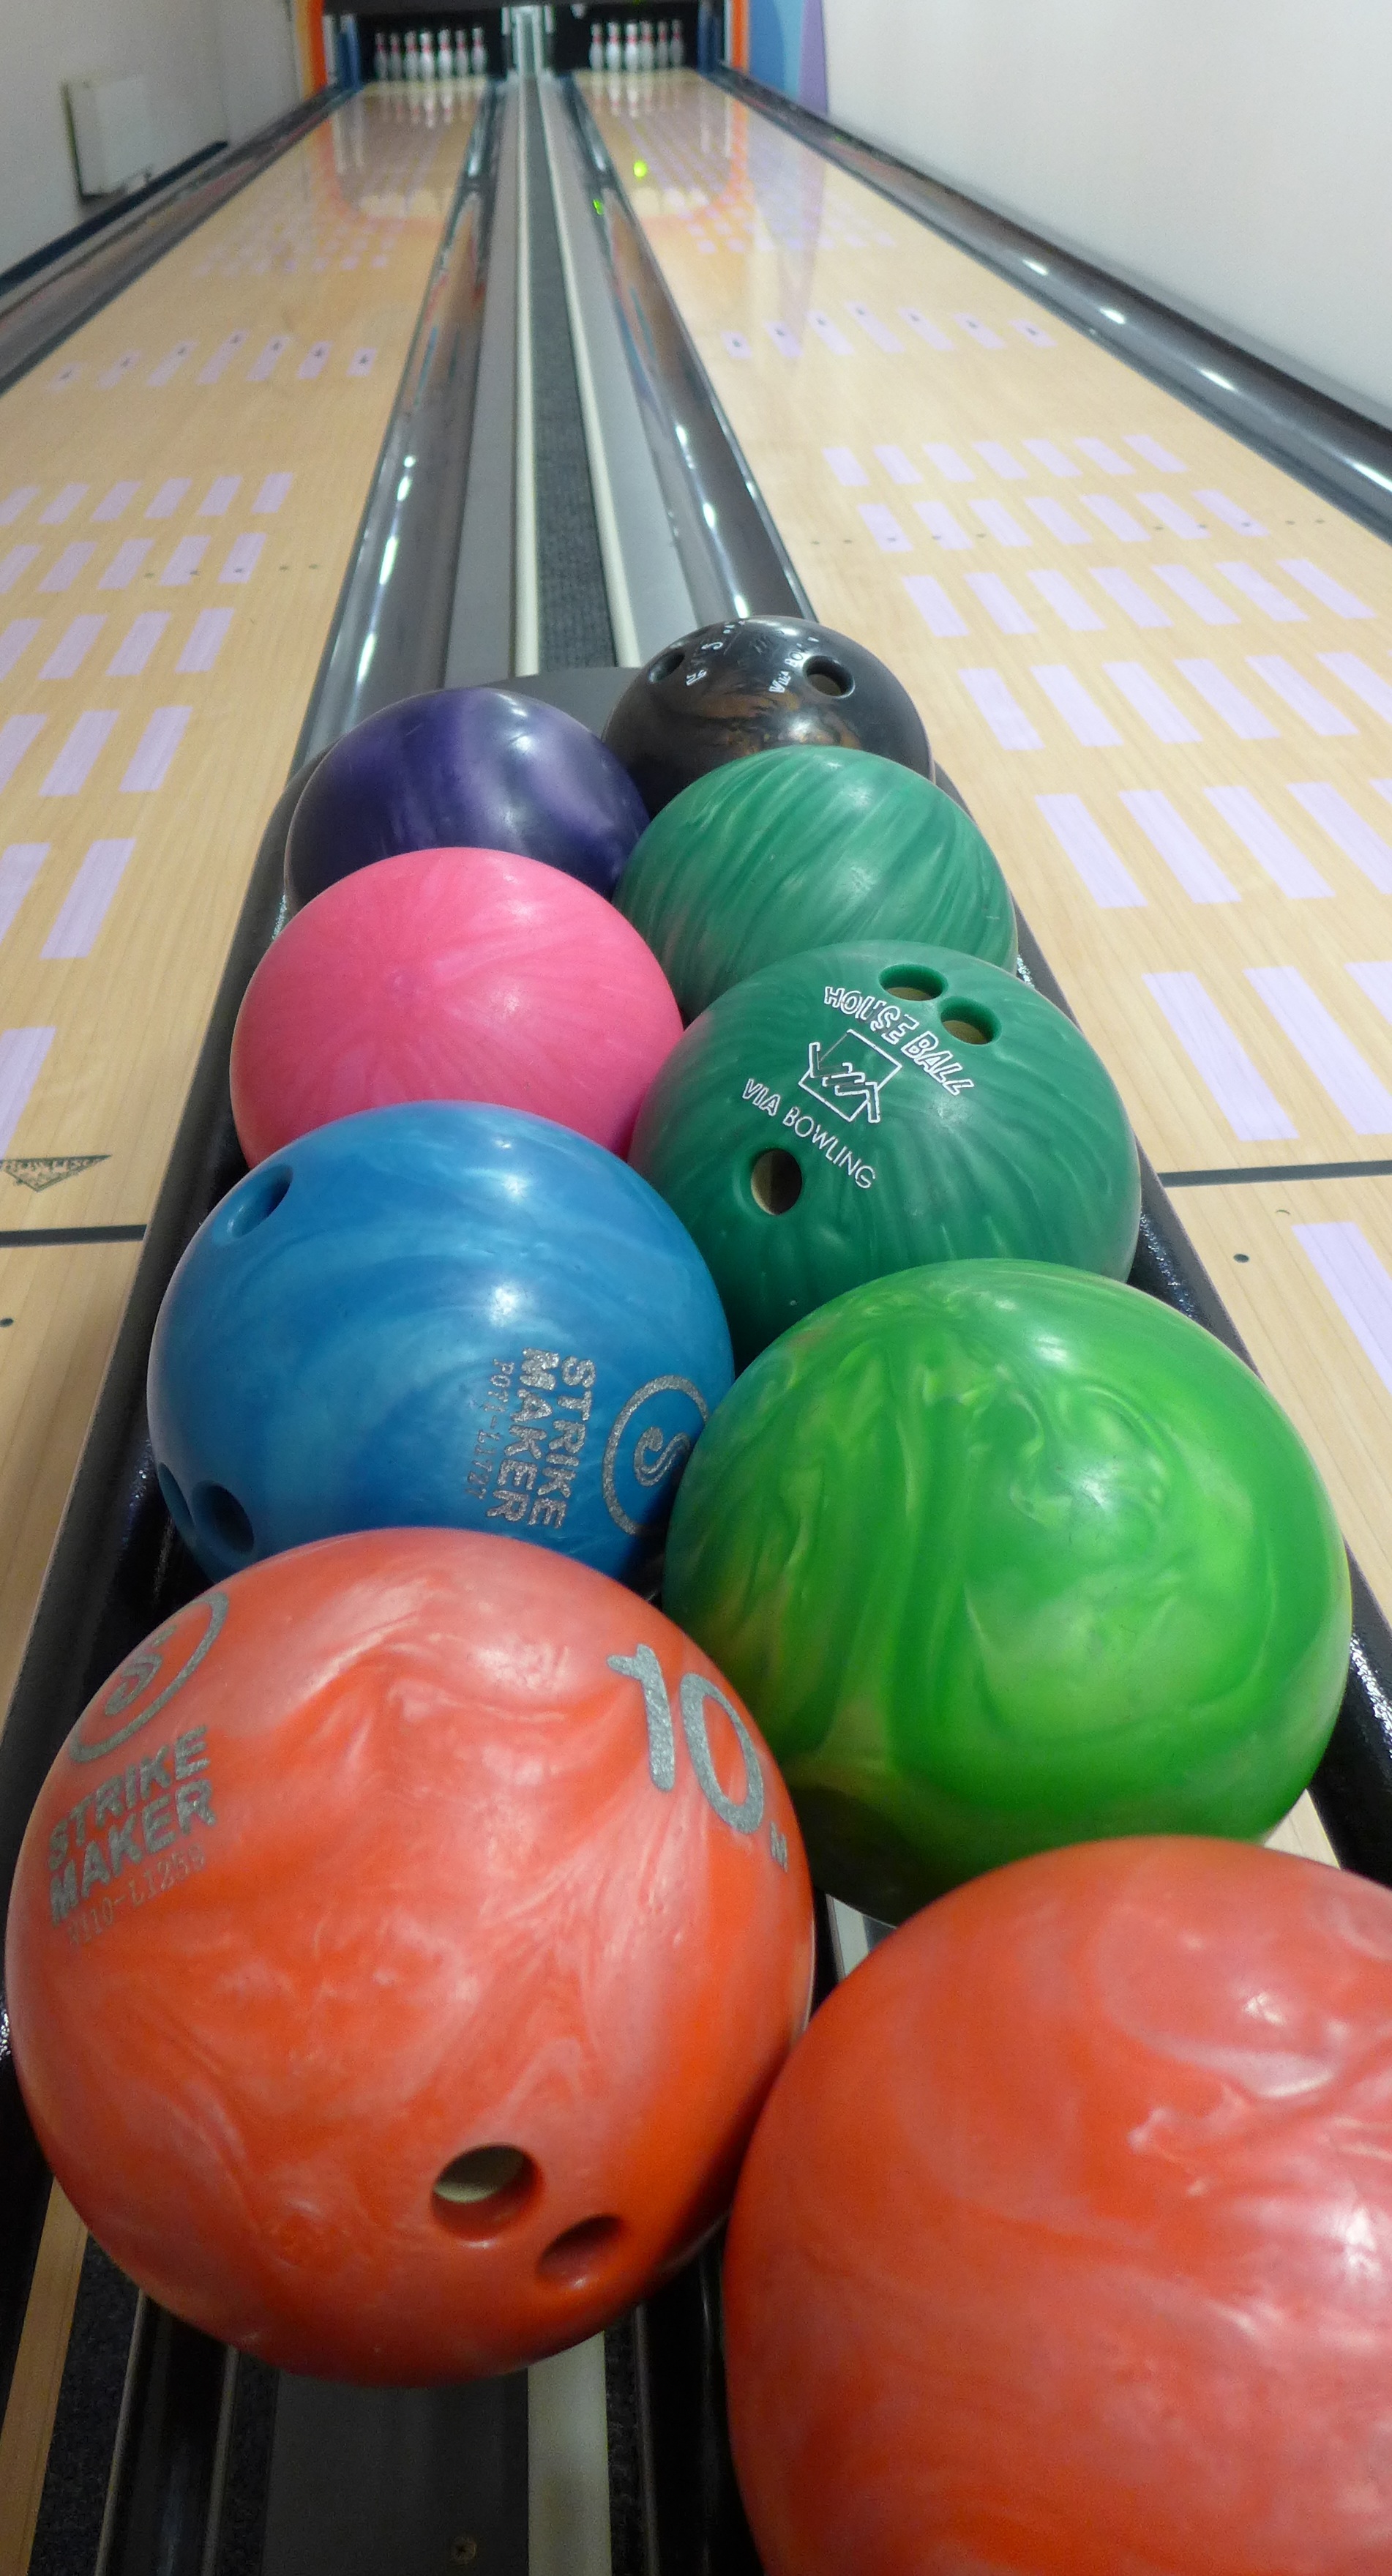
bowling, sports, ball, sphere